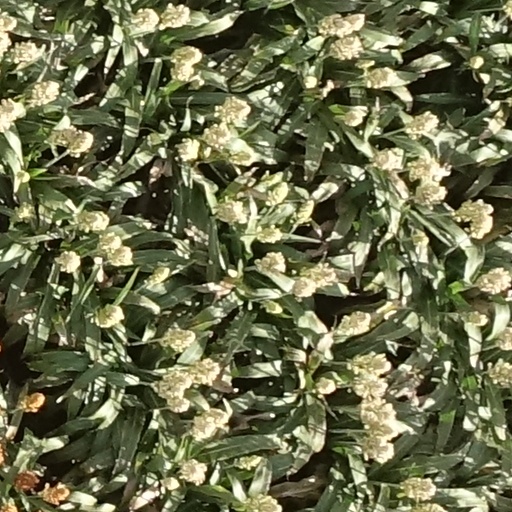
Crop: sorghum